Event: Nepal Earthquake
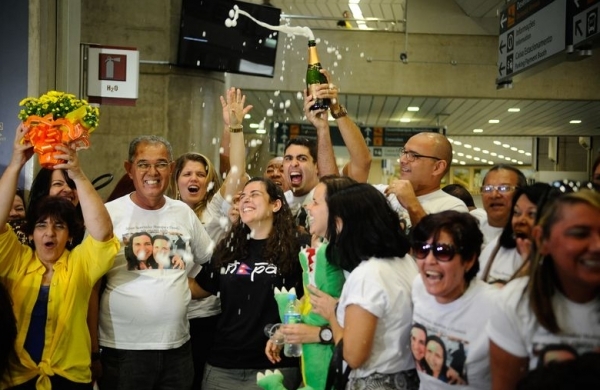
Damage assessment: no_damage